Félix Chappottín

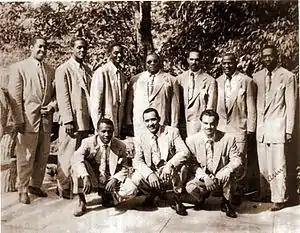
Conjunto de Arsenio Rodríguez ca. 1949. Chappottín is the second from the right, standing.

Félix Chappottín Lage was born on March 31, 1907, in Cayo Hueso, Havana, to tobacconist/musician Julio Chappottín and housewife Natalia Lage. His father was a member of the son group Los Apaches. At 8 years of age, Chappottín began to study cornet under Venancio González; he later took up the tuba, the oboe and the euphonium. At age twelve he joined the local youth band of Guanajuay. In 1924 he joined the Estudiantina Orquídea de Américo González as trumpeter, and in 1927, he joined the Septeto Habanero, previously the Sexteto Habanero, becoming the most famous trumpeter in Cuba. With the Habanero, Chappottín recorded several 78 rpm singles for Victor between February 1928 and 1930, when he left the band for economic reasons, being replaced by José Interián. He then joined other son "septetos": Colín, Munamar (directed by Juan José Izquierdo), Agabama, and Universo (directed by Abelardo Barroso). After the disbandment of Sexteto Boloña in 1935, Chappottín and Jesús "Tata" Gutiérrez founded the Sexteto Bolero. In 1939 he joined the "septeto" Carabina de Ases.